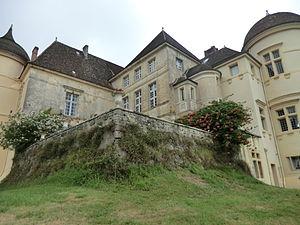
Château de Saint-Martin-de-Seignanx.
Saint-Martin-de-Seignanx est une commune française, située dans le département des Landes en région Nouvelle-Aquitaine.
Cet article recense de manière non exhaustive les châteaux, maisons fortes, mottes castrales, situés dans le département français des Landes. Il est fait état des inscriptions et classements au titre des monuments historiques.
Le château de Saint-Martin se situe sur la commune de Saint-Martin-de-Seignanx, dans le département français des Landes.